Gene Hoglan

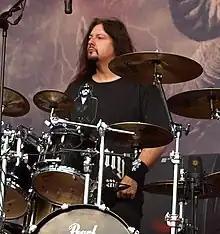
Hoglan with Testament in 2013

Eugene Victor Hoglan II (born August 31, 1967) is an American drummer, acclaimed for his creativity in drum arrangements, including use of abstract devices for percussion effects and his trademark lengthy double-kick drum rhythms. Though his playing style is very technically demanding, he retains high accuracy at extreme tempos, earning him the nicknames "The Atomic Clock" and "Human Drum Machine".